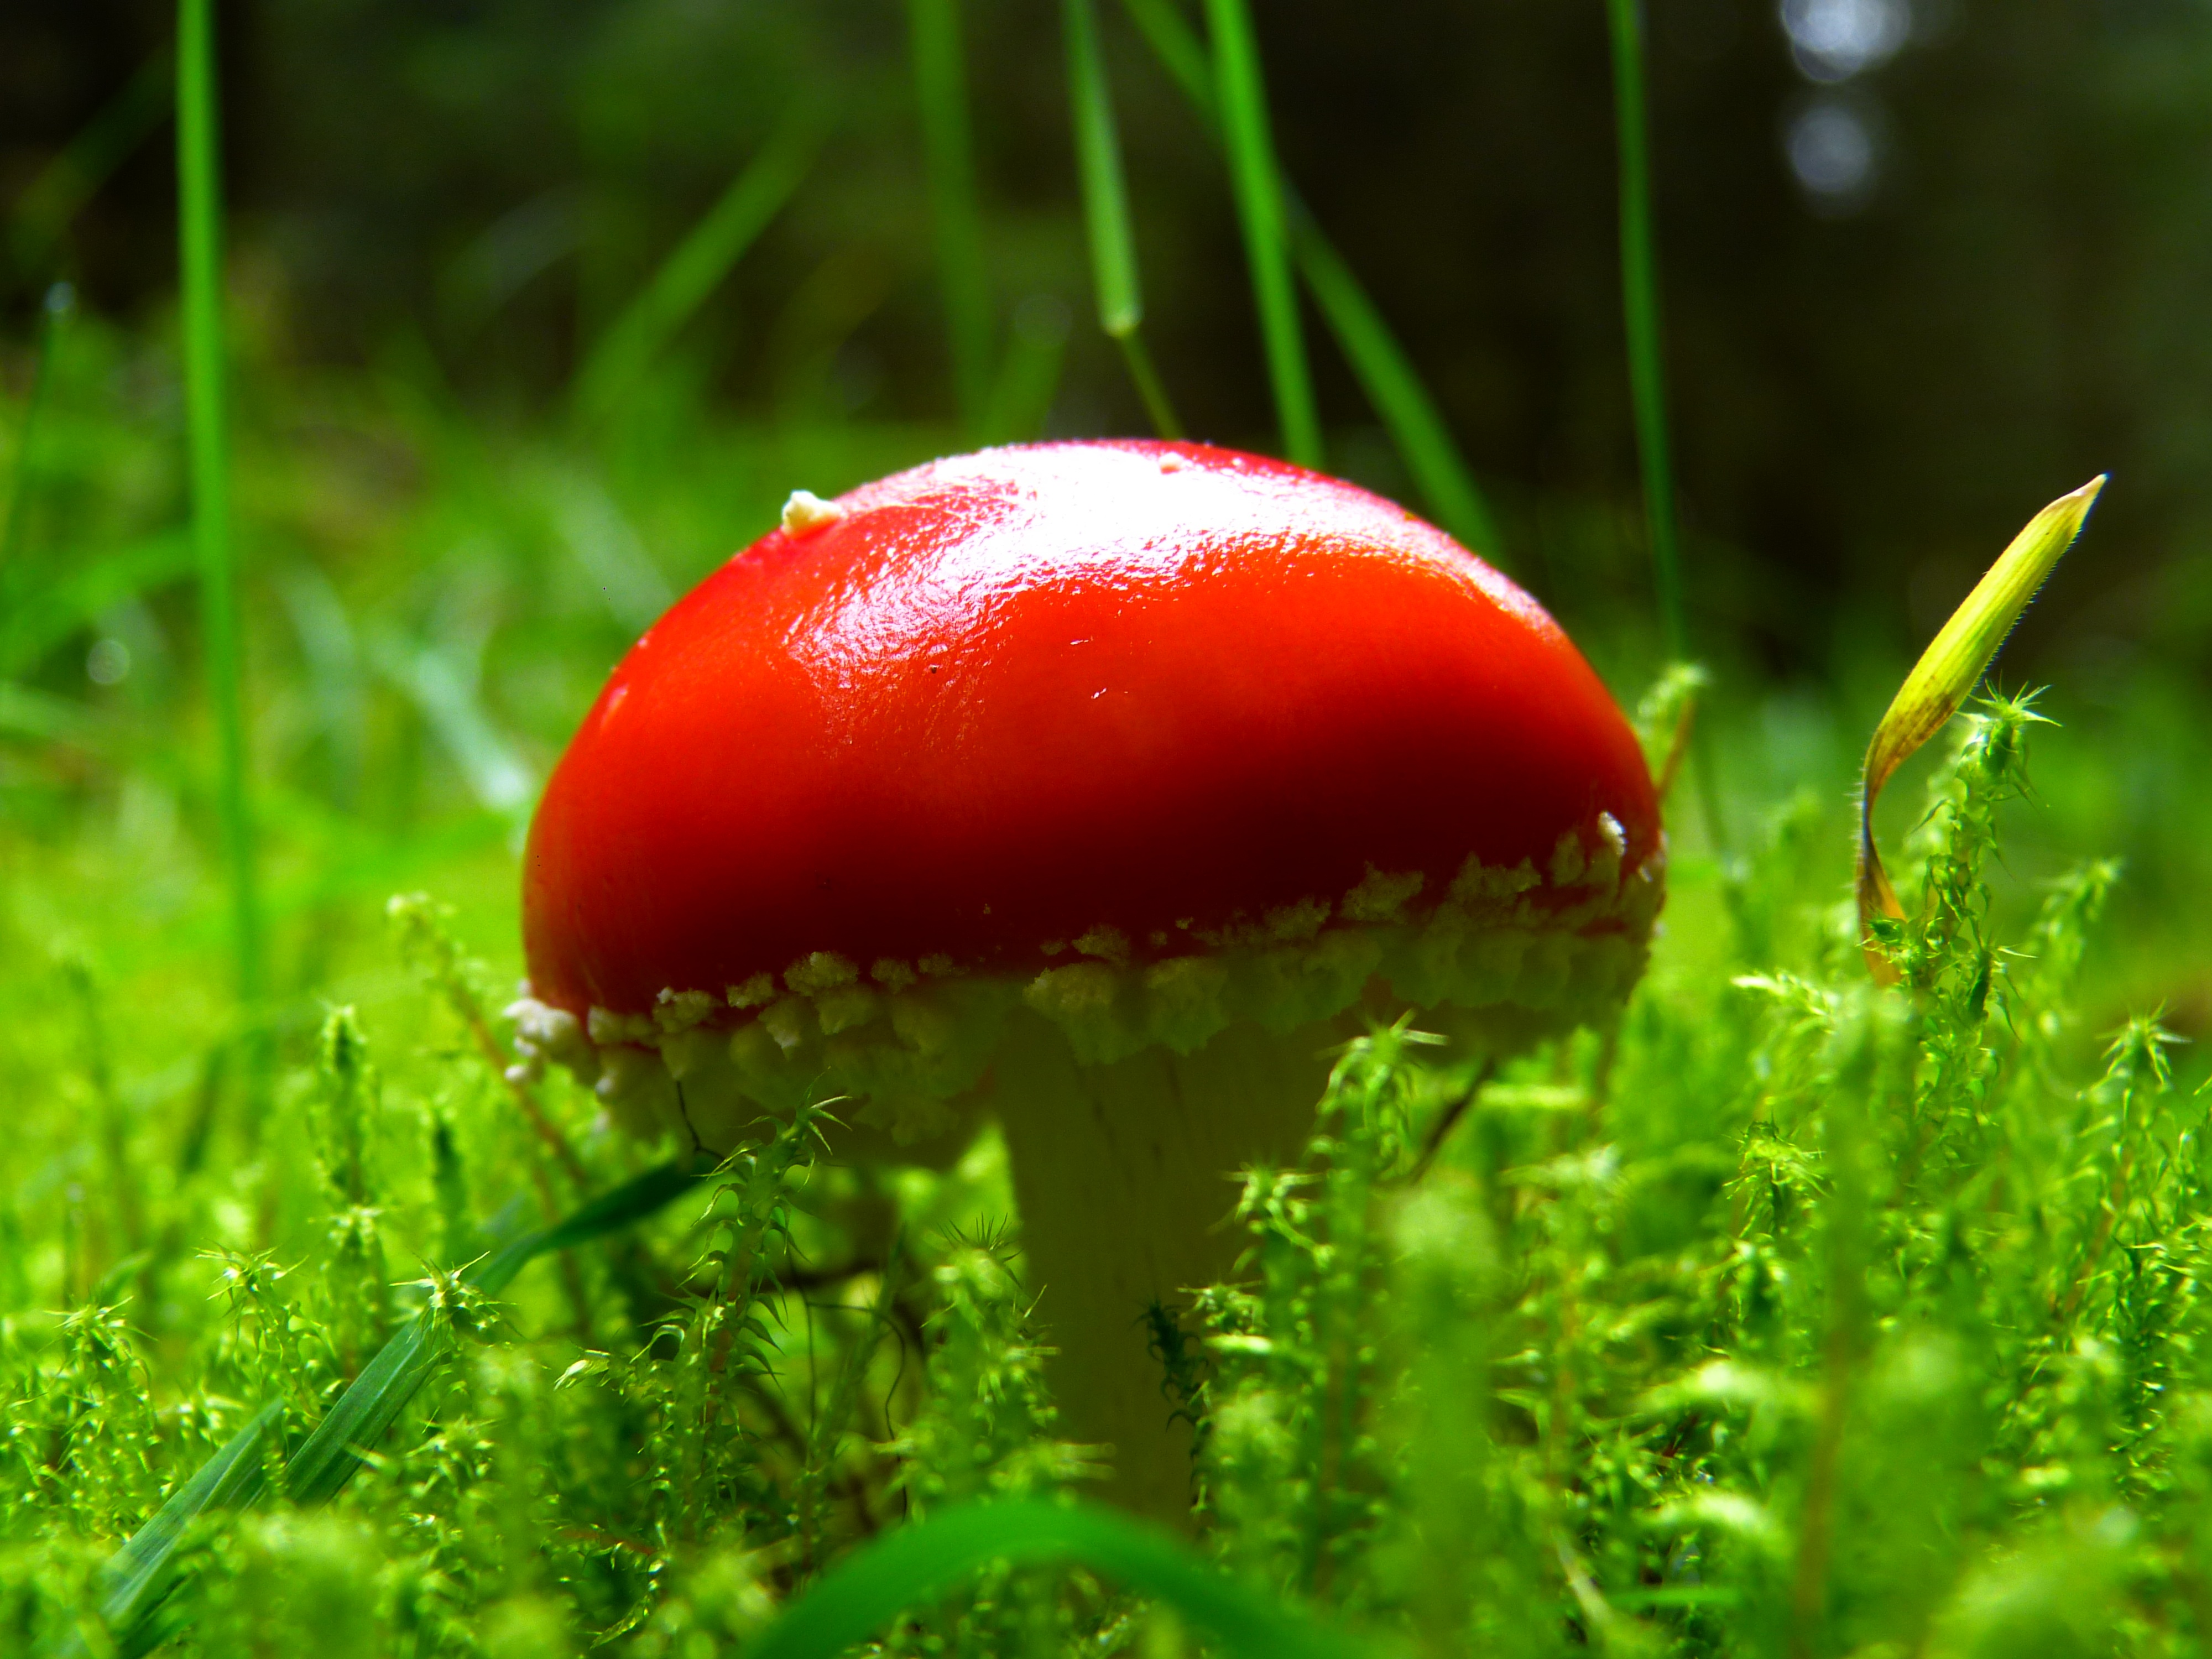
nature, forest, grass, plant, lawn, meadow, flower, gift, green, red, produce, small, autumn, soil, mushroom, toadstool, flora, close up, forest floor, fungus, fly agaric, risk, fungal species, forest mushroom, red fly agaric mushroom, macro photography, symbol of good luck, red mushroom, plant stem